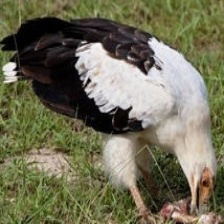
Species: PALM NUT VULTURE
Scientific name: GYPOHIERAX ANGOLENSIS
ImageNet parent category: vulture